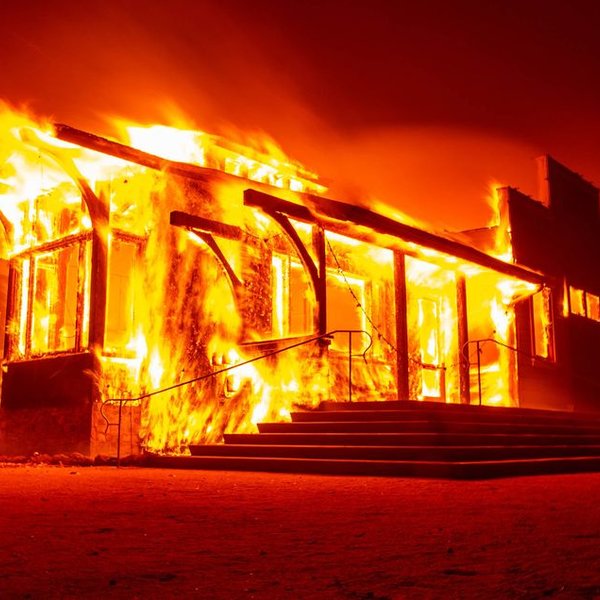
Label: urban_fire